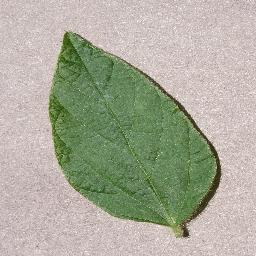
Label: Soybean___healthy